County Carlow

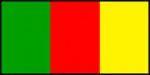
The Carlow Gaelic games flag

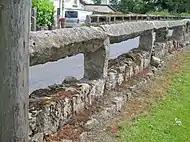
A "Carlow Fence"

Despite its small size, Carlow has a large agricultural sector, and is a major producer of dairy, cereals and vegetables. Carlow has a tradition of producing high-quality agricultural products. Samuel Lewis's 1837 Topographical Dictionary of Ireland noted the "highly improved state" of the county's agricultural practices. It further states that "wheat of a superior quality is grown in every part" and that barley grown in Carlow "has long been celebrated and in great demand, and large quantities are annually shipped to England".